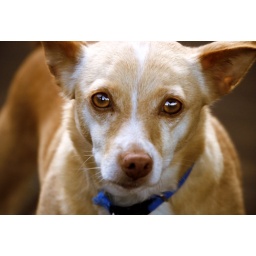
The wooden house over Wildcat Canyon 5